Travel London

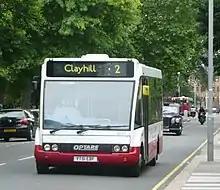
Optare Solo on Kingston University route KU2 in Surbiton in July 2008

Travel London (West) Limited operated the garages at Fulwell and Byfleet, the Byfleet depot being rebranded Travel Surrey in September 2007. Respectively, the depots operated approximately 94 and 50 buses (146 in total). Fulwell operated London Buses routes 235, 481, 490, H20, H25, H26, R68 and R70. Byfleet operated Surrey County Council tendered routes 218, 400, 426, 438, 441, 446, 451, 461, 471, 472, 513, 514, 515, 515A, 555, 557, 564, 566, 567, 570, 571, 572, 574, 637, 662, 663 and 690. Fulwell garage also operated Kingston University routes KU1, KU2, and KU3, until the contract was lost to Tellings-Golden Miller in 2009.